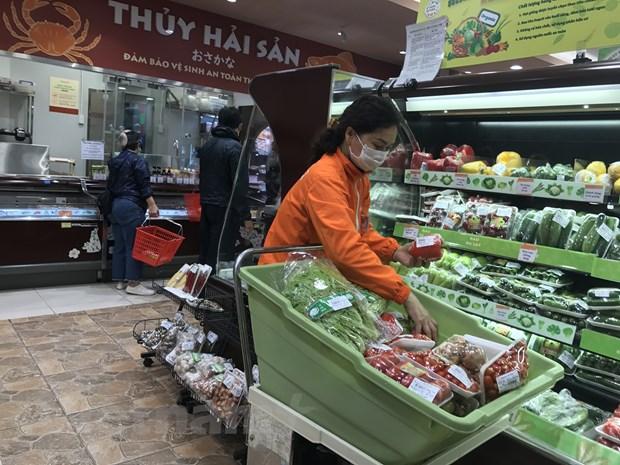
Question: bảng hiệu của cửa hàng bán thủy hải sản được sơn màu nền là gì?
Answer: màu đỏ sẫm